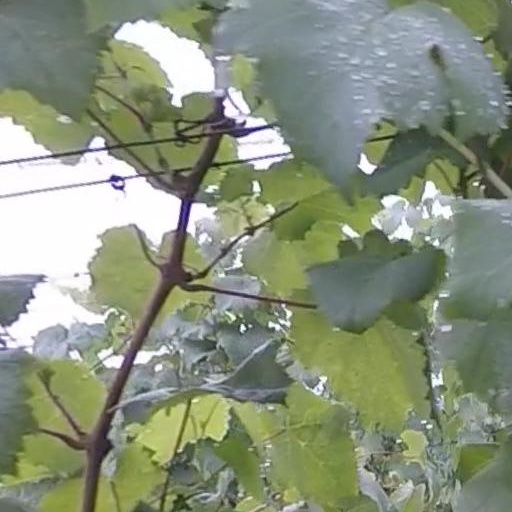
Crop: grape